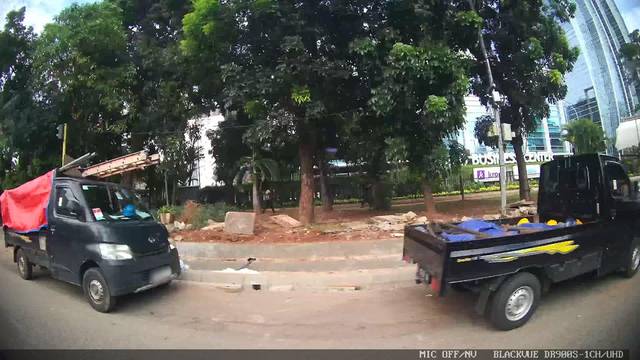
Region: Indonesia
Coordinates: -6.202, 106.801